Metropolia University of Applied Sciences

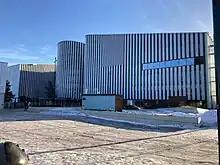
Myllypuro campus in Helsinki

In 2008, EVTEK University of Applied Sciences and Helsinki Polytechnic Stadia merged to create the Metropolia University of Applied Sciences. This merger aimed to consolidate resources, expertise, and educational offerings to create a more robust and comprehensive academic environment. The university emphasizes innovation, practical learning, and collaboration with industry.